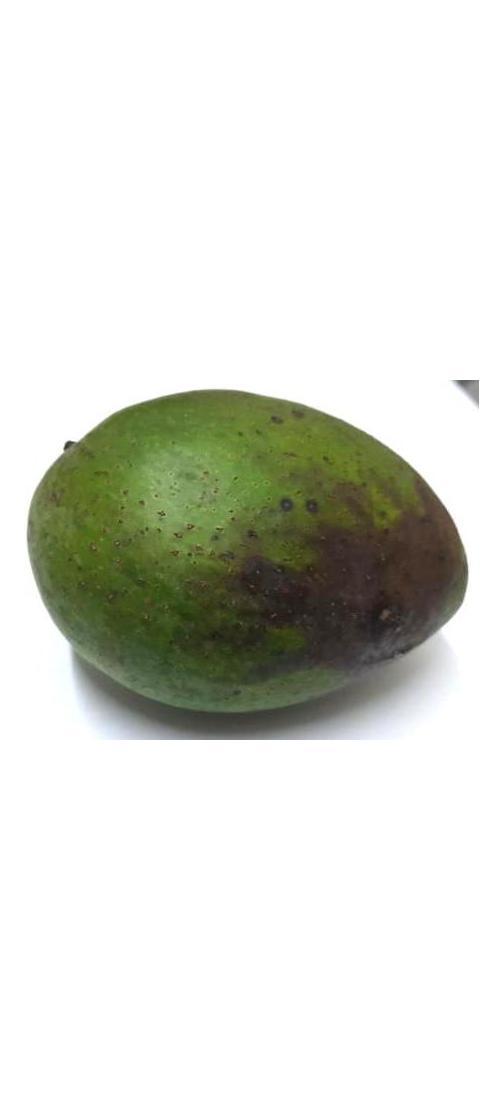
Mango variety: Ashshina Zhinuk